Sustainable Development Goals

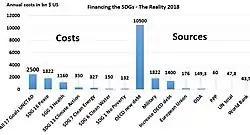
Cost comparison for UN Goals

Global Goals Week is an annual week-long event in September for action, awareness, and accountability for the Sustainable Development Goals. It is a shared commitment for over 100 partners to ensure quick action on the SDGs by sharing ideas and transformative solutions to global problems. It first took place in 2016. It is often held concurrently with Climate Week NYC.